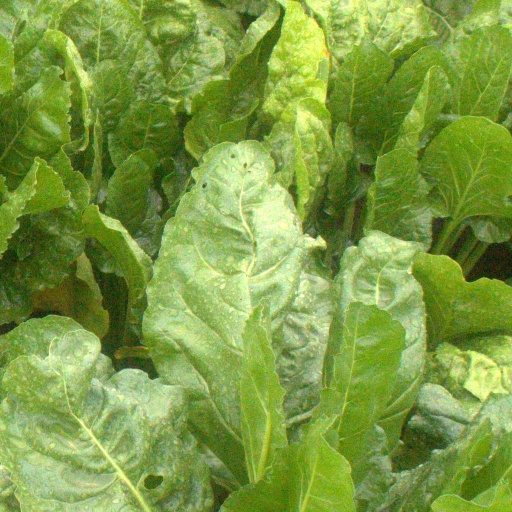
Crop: sugar beet